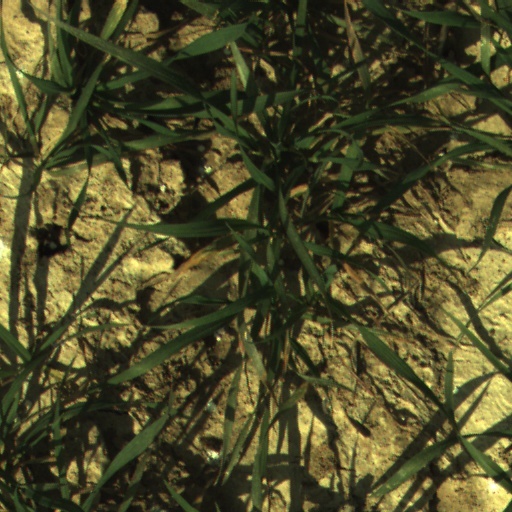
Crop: wheat